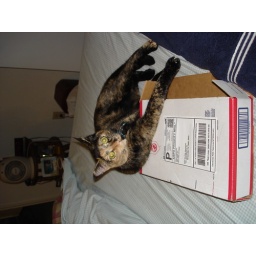
Pepper the cat in a far off shot on a usps box w/o the flash